Moore-Cunningham House

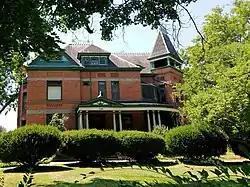

The Moore-Cunningham House is a Queen Anne style mansion designed by architect James King and constructed in Boise, Idaho in 1892. The brick house is 6326 square feet and contains five bedrooms, 4.75 bathrooms, and features a wraparound veranda and an observation tower. It is the first house in Boise to use geothermal heating.